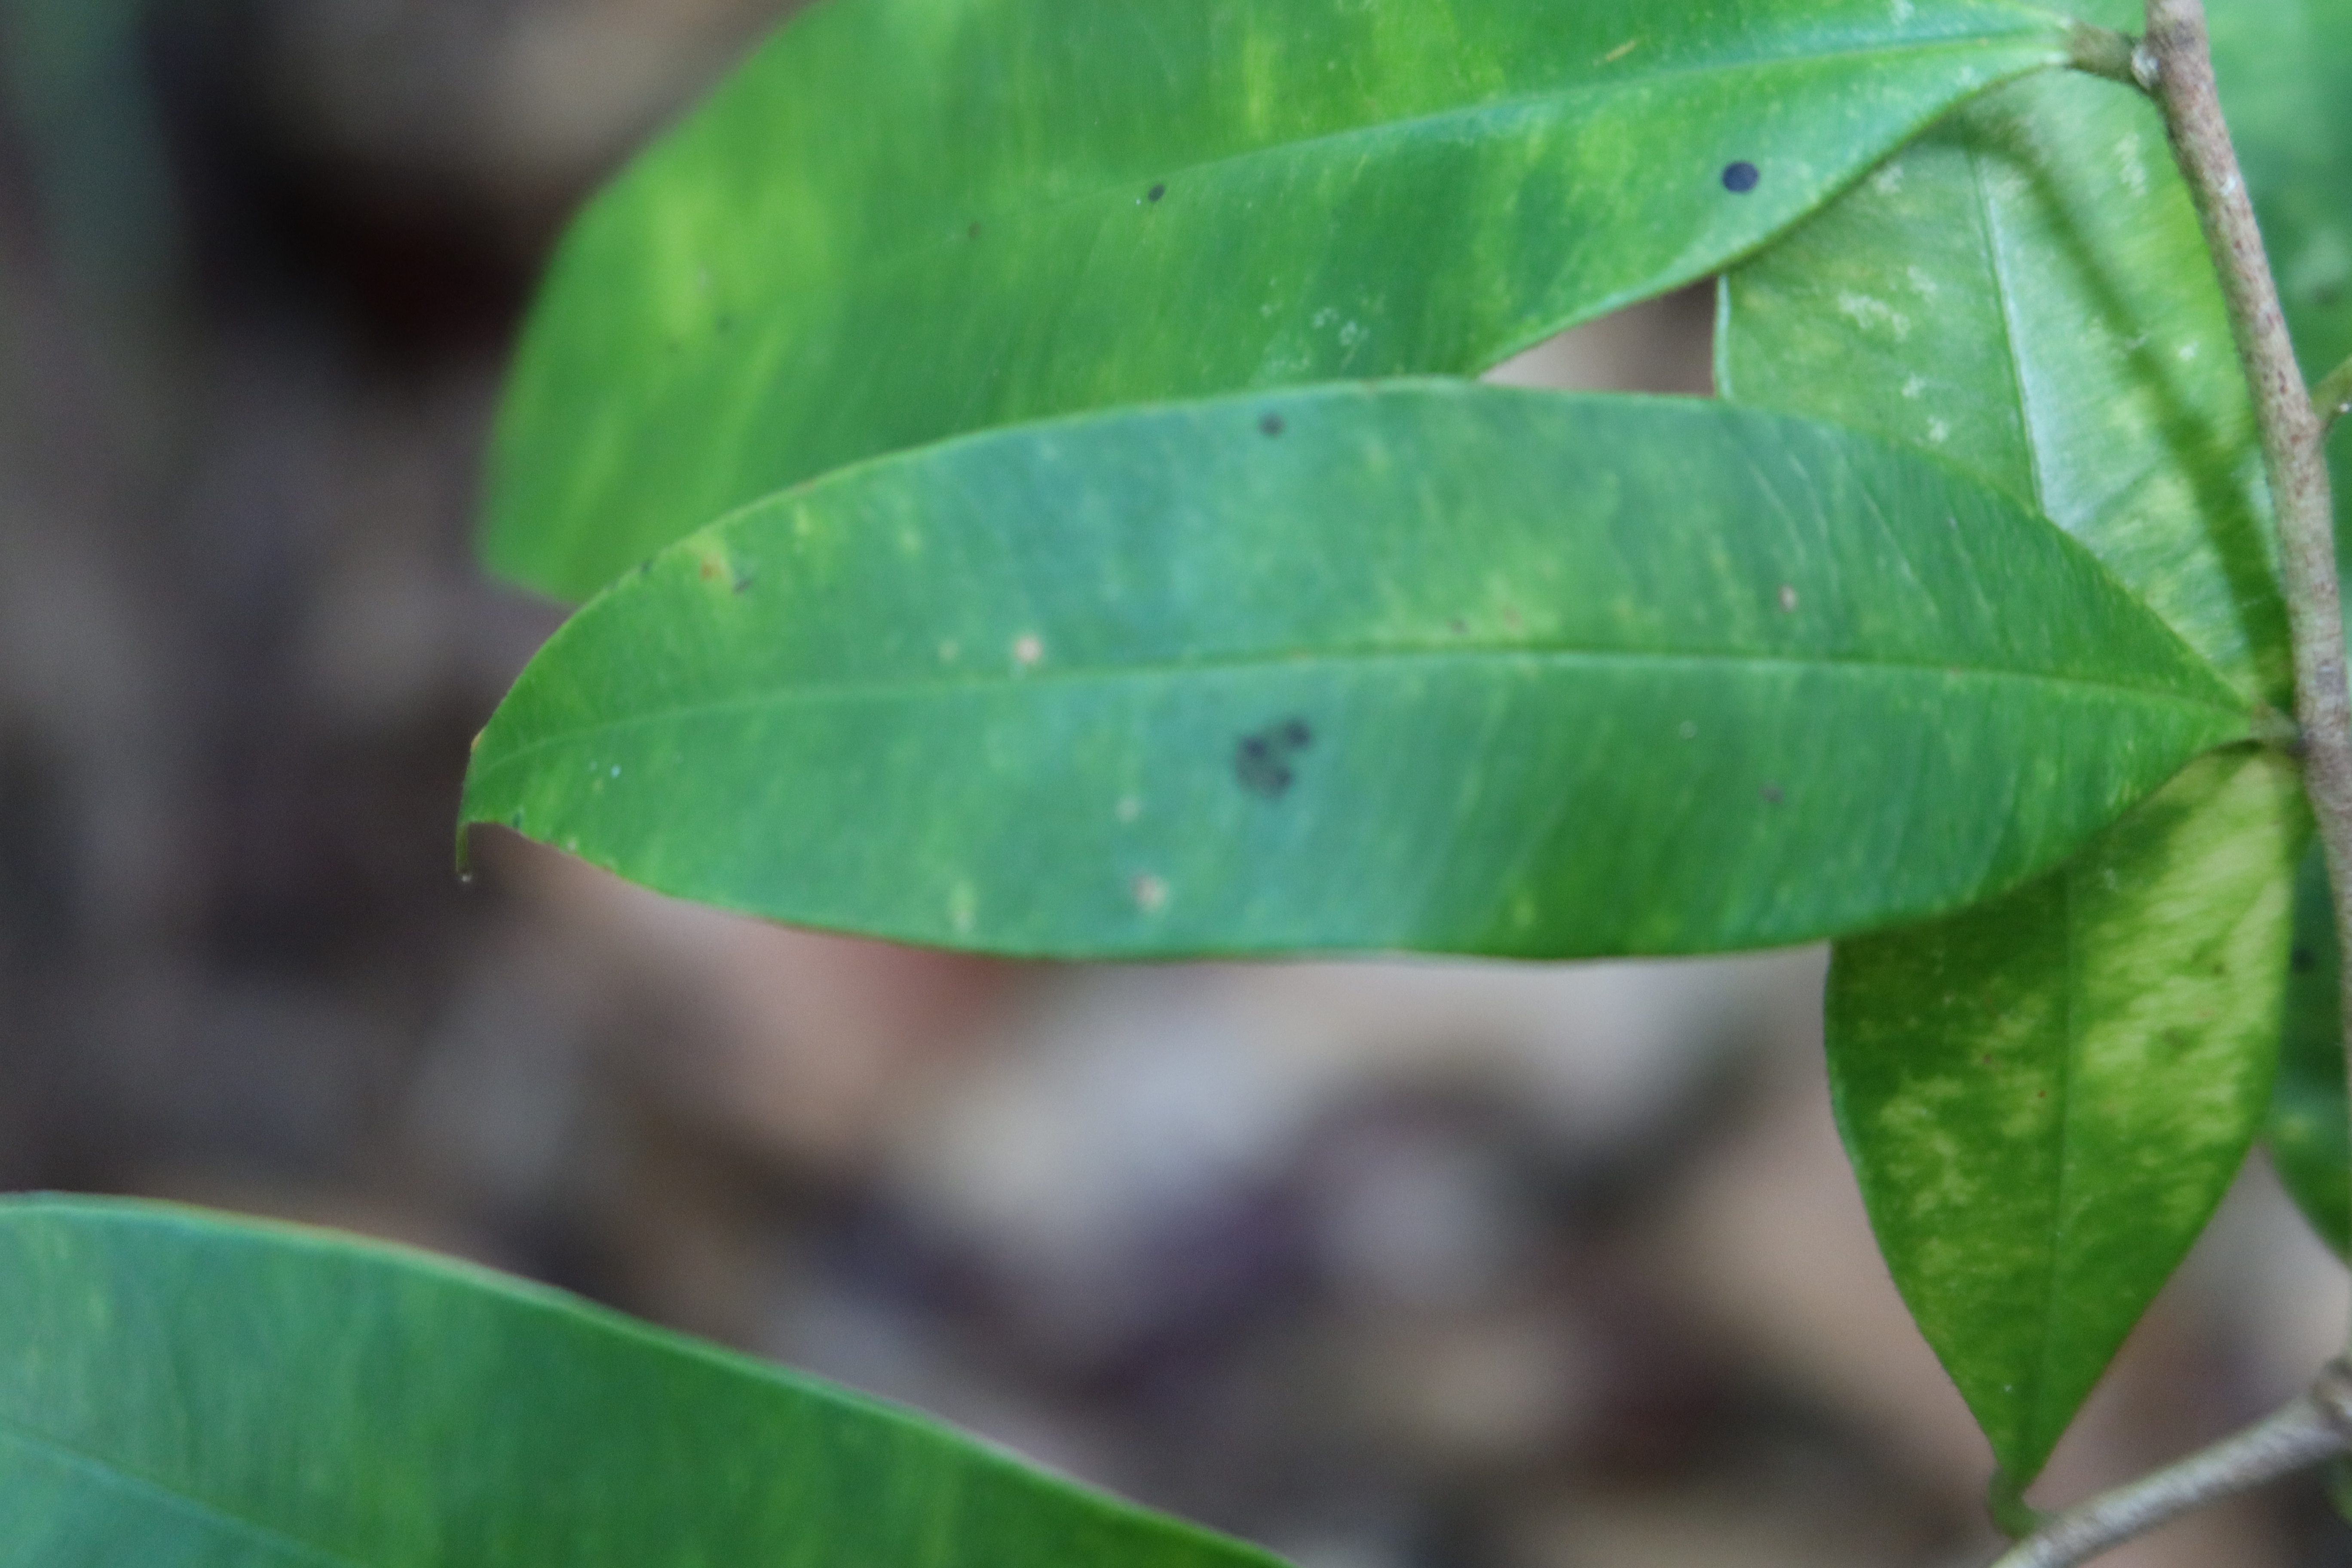
Label: Black spots